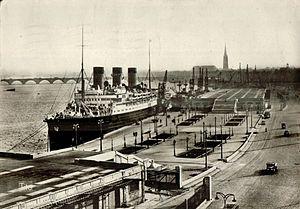
Le paquebot Massilia à Bordeaux vers 1930.
Deva Dassy, née Marie-Anne Lambert le 26 août 1911 à Paris et morte le 11 mars 2016 à Mouriès, est une cantatrice et actrice française.
Le Massilia est un paquebot de ligne de la Compagnie de navigation Sud-Atlantique, lancé en 1914. Il est célèbre pour avoir été réquisitionné lors de la défaite militaire de 1940 et pour avoir transporté des personnalités politiques vers les territoires français d'Afrique du Nord.